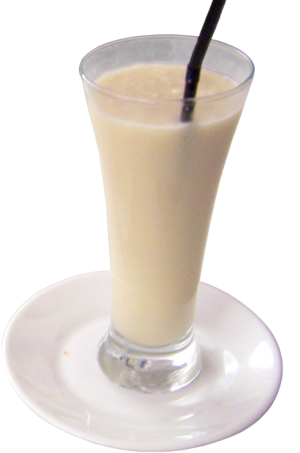
L'Horta de Valence est une comarque historique du Pays valencien, en Espagne, dont la capitale est la ville de Valence.